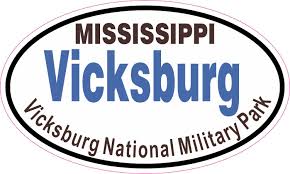
Label: Self Propelled Artillery